The Game Awards 2018

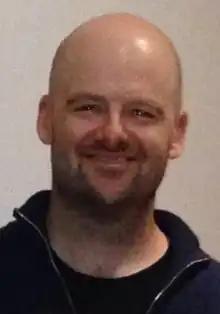
Dan Houser, co-winner of Best Narrative for "Red Dead Redemption 2".

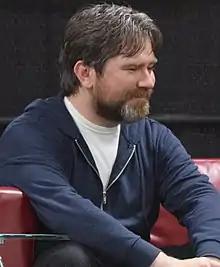
Roger Clark won Best Performance for his role as Arthur Morgan in "Red Dead Redemption 2".

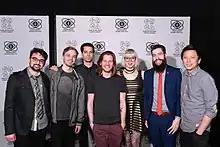
The team at Maddy Makes Games won Games for Impact and Best Independent Game for "Celeste".

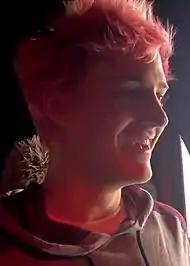
Ninja was awarded Content Creator of the Year.

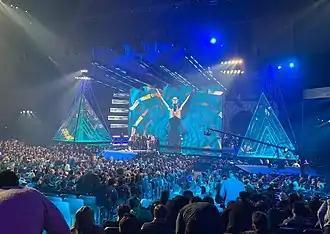
Santa Monica Studio on stage after winning Game of the Year for "God of War".

The nominees for The Game Awards 2018 were announced on November 13, 2018; the announcement received more traffic than anticipated, with five times more visitors than usual, crashing the website for several hours. Any game released on or before November 16, 2018 was eligible for consideration. The nominees were compiled by a jury panel with members from 69 media outlets globally. Winners were determined between the jury (90 percent) and public votes (10 percent); the latter was held via the official website and on social media platforms and technologies such as Amazon Alexa, Bilibili, Discord, Facebook Messenger, Google Assistant, and Twitter. Votes held on the official website and shared on social media were given an additional 10 percent weighting in the fan vote calculation. More than 10.5 million votes were registered, a 50 percent increase over the previous year.